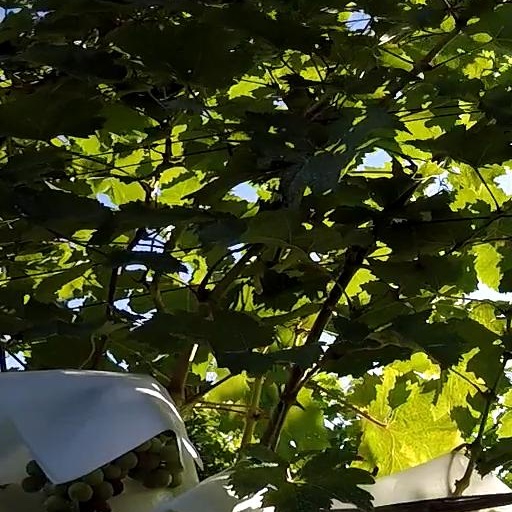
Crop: grape